Women on the Republican side of the Spanish Civil War

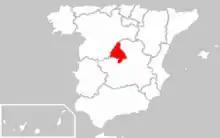
Location of Madrid in Spain

Despite the lack of presence in the workforce, women did engage in labor protests in specific industries where they were over represented. This included labor action in Madrid in 1830, where there was five days of rioting over wage reductions and unsafe working conditions by 3,000 female tobacco workers. Female tobacco workers were also the first to unionize, creating their first union in 1918. The union was successful in doubling wages for its workers in 1914 and 1920. The union also successfully had workers wages tripled in 1930. Their labor actions continued into the Second Republic period. Despite their involvement in labor organizing in tobacco, women were otherwise largely absent from late nineteenth century labor movements in Spain.